The Dyke railway station

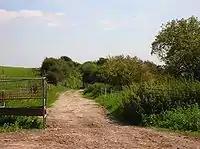
Site of the Dyke Station in 2007

The Dyke Station opened as the terminus for the standard gauge railway line which ran from Dyke Junction Station (now known as Aldrington railway station) to below the summit of Devil's Dyke. The line was opened by the Brighton and Dyke Railway Company to serve what was at the time a very popular tourist destination, boasting two bandstands, an observatory, a camera obscura and fairground rides. The station itself was equipped with basic facilities to accommodate tourists and postcards of the station buildings reveal a converted railway carriage with shack attached bearing the sign "Tea and Cakes".